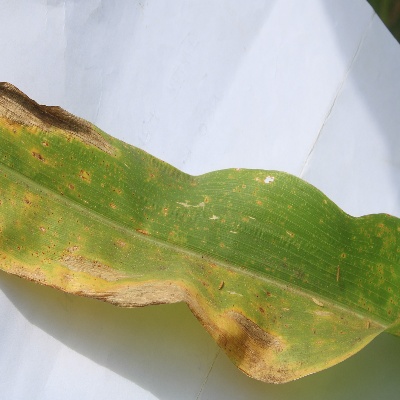
Crop: Maize
Condition: leaf blight